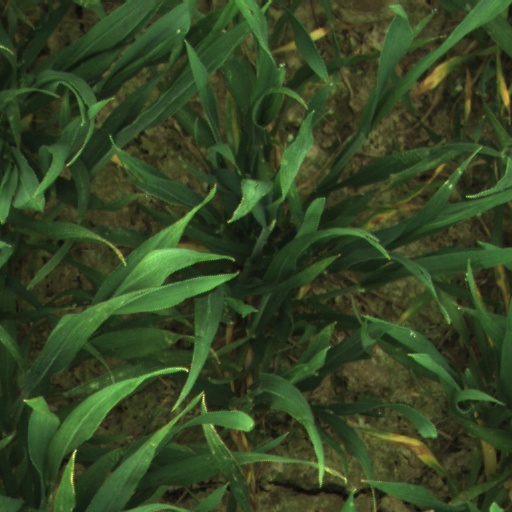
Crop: wheat